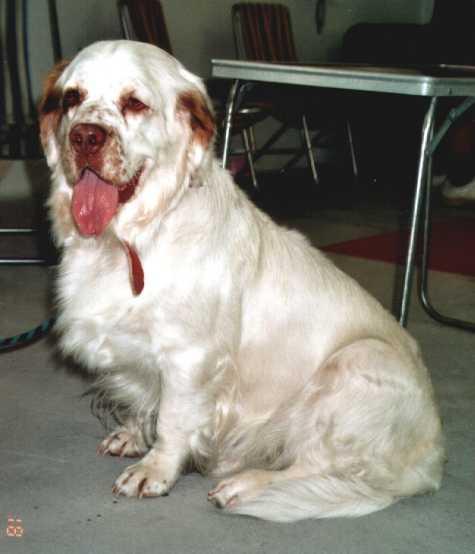
clumber